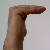
The image shows a hand gesture representing a space in Indian Sign Language.